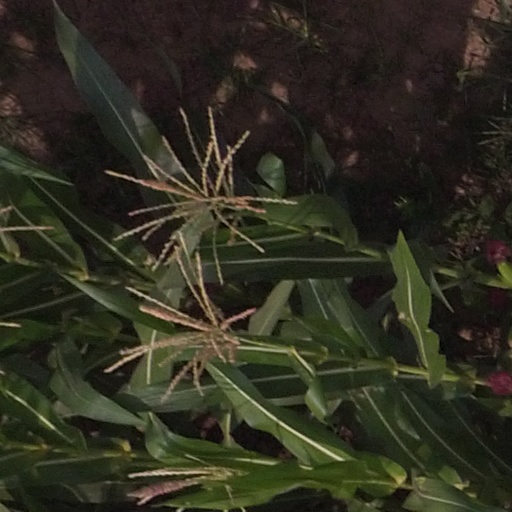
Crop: maize; corn